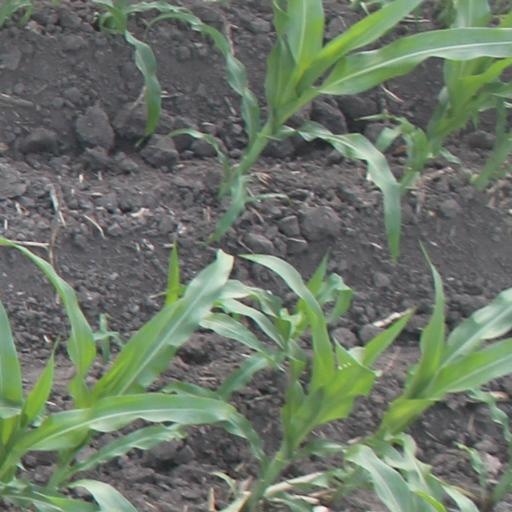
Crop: maize; corn